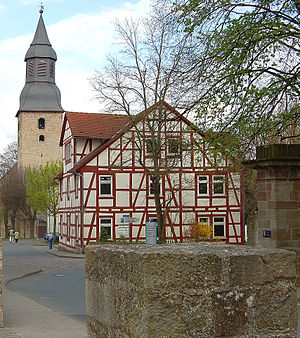
Hofgeismar / Billeder fra Hofgeismar
Hofgeismar er en tysk by i det nordlige Hessen med 17.084 indbyggere.